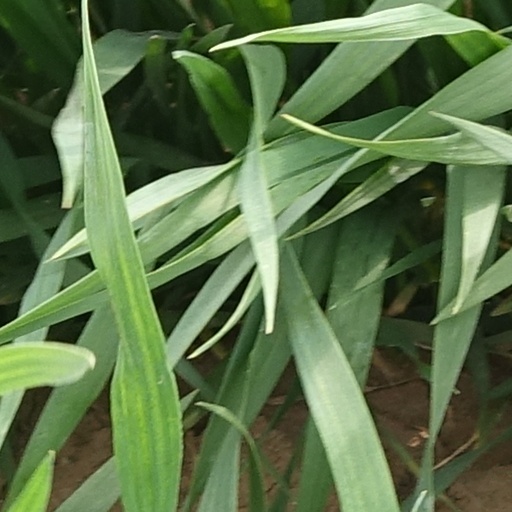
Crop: wheat